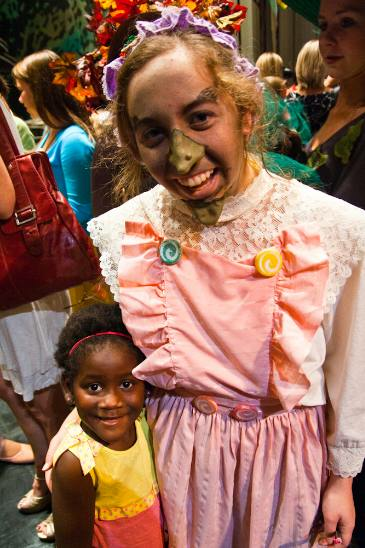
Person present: Yes